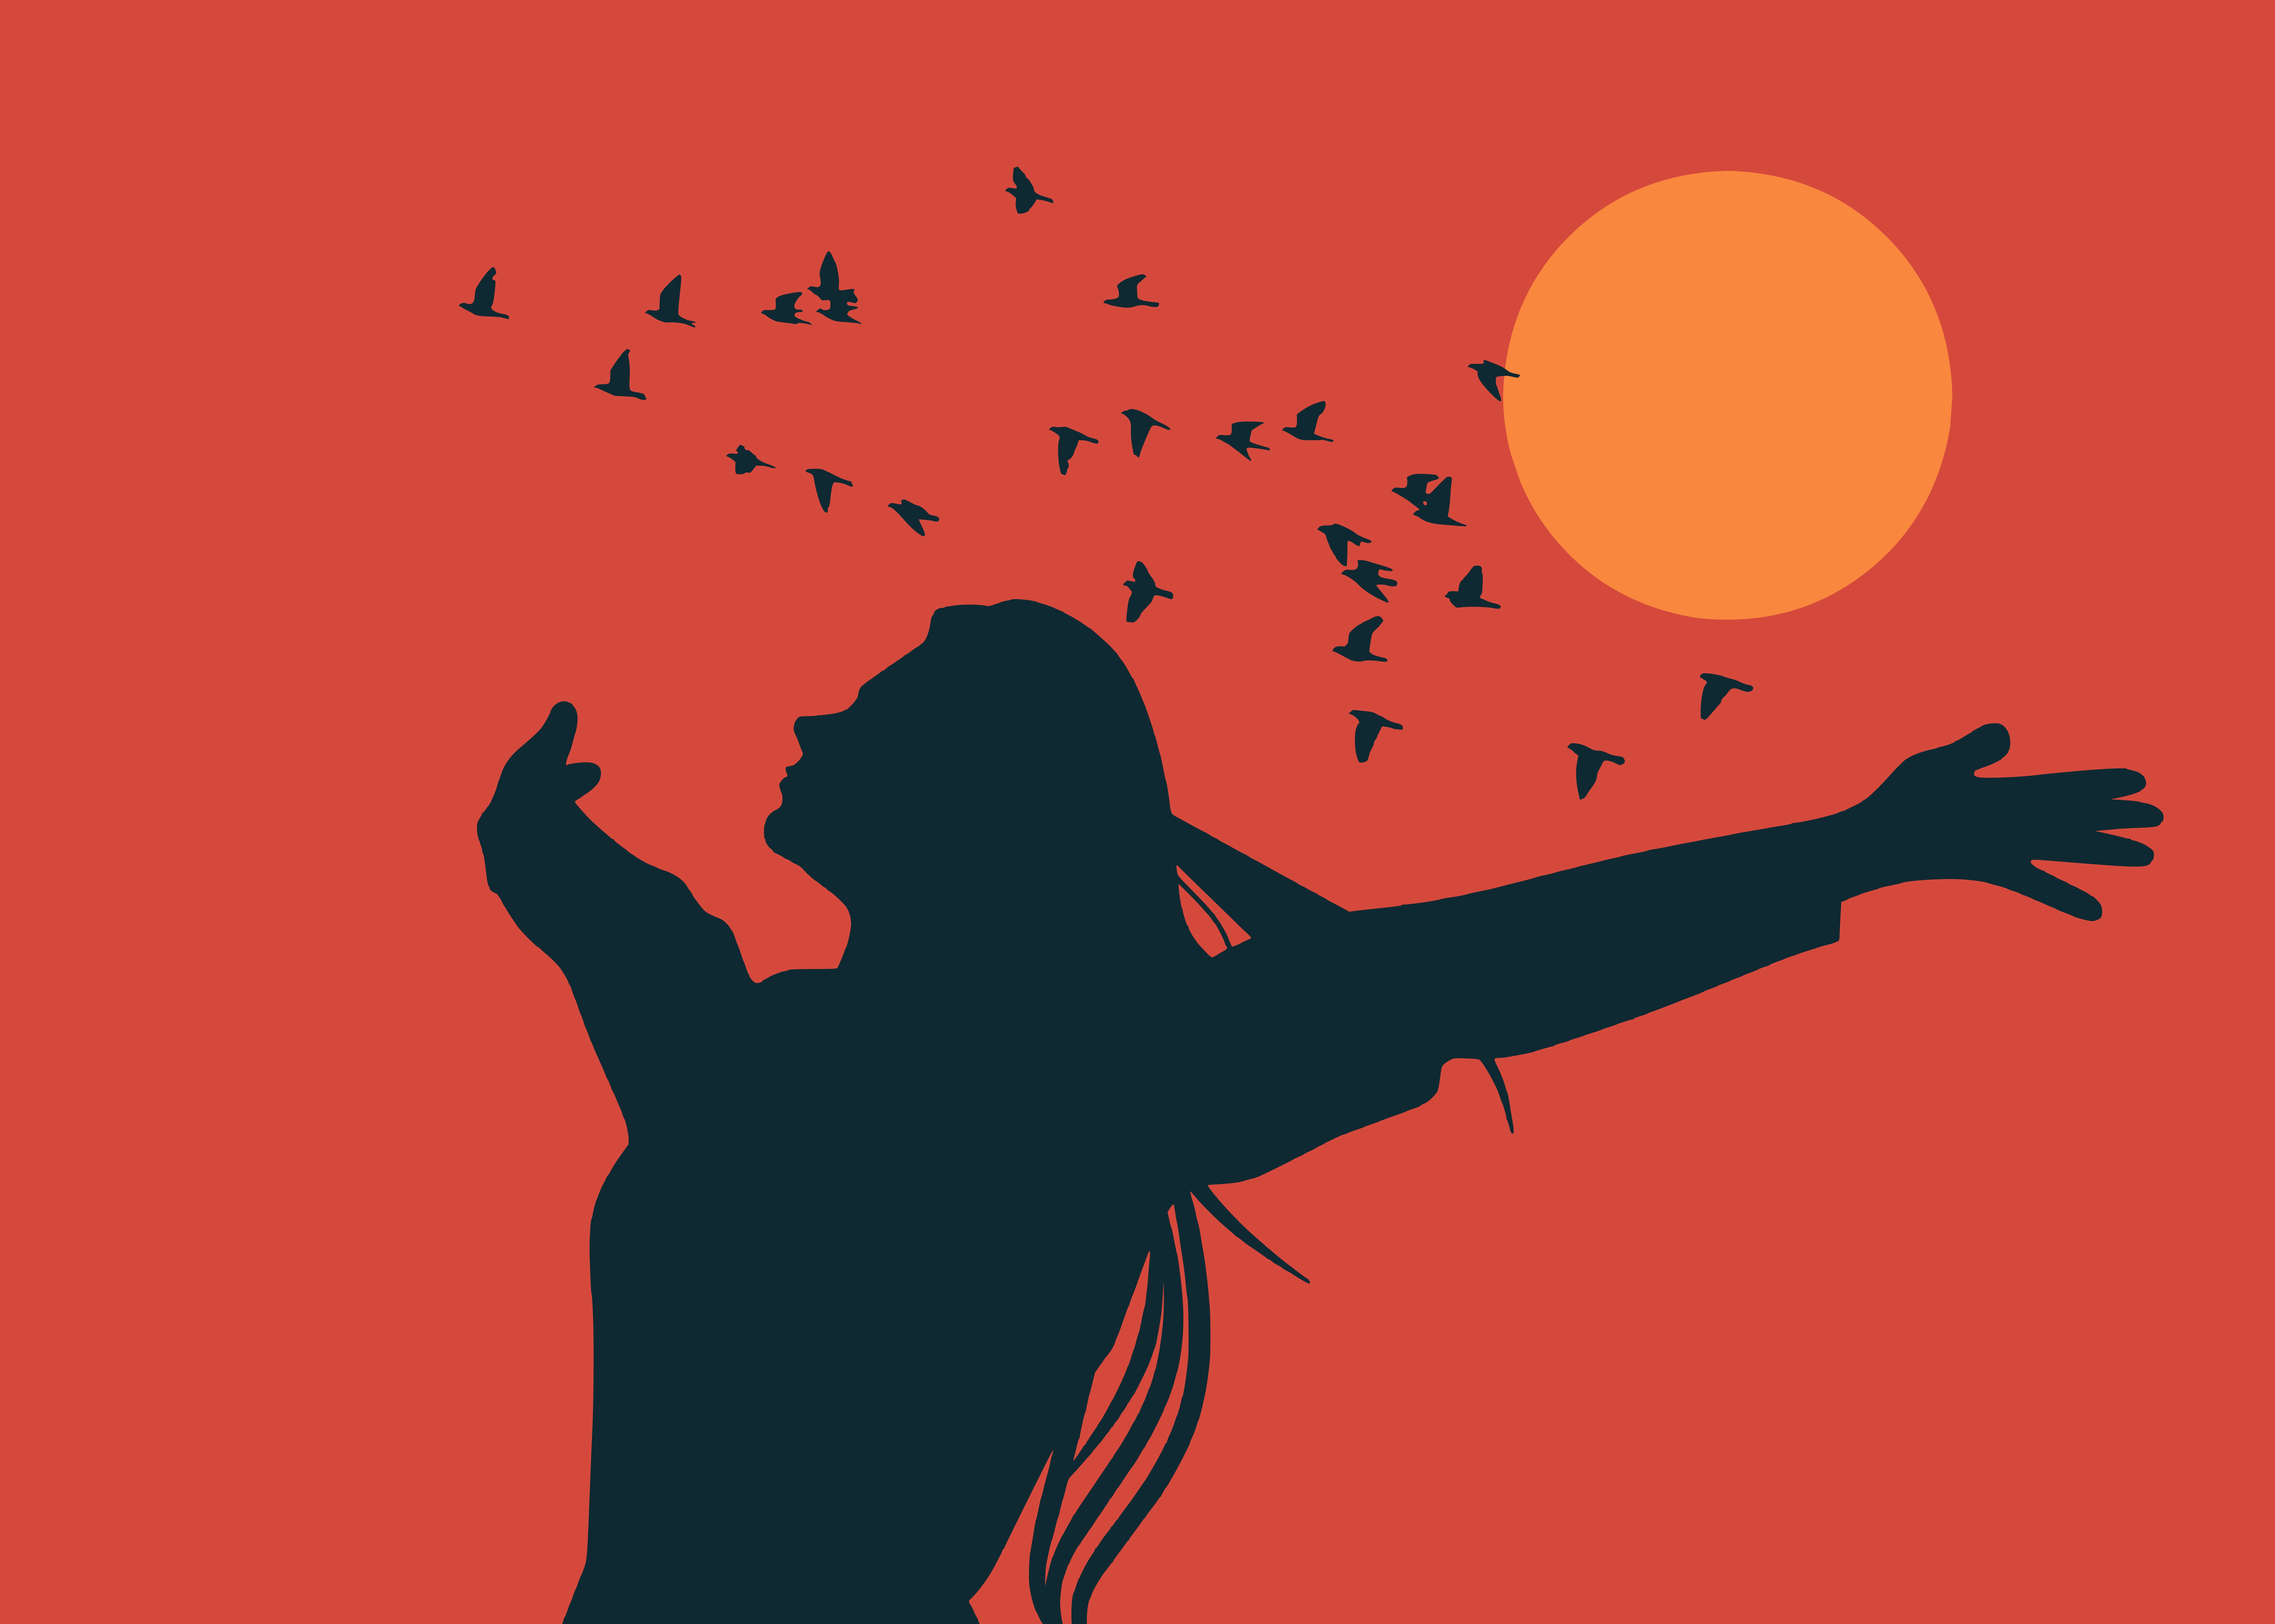
carefree, outstretched, feel free, silhouette, joy, achievement, arm, boss, business, confident, dream, enjoy, freedom, future, hope, raised, success, win, People in nature, happy, gesture, art, font, sky, illustration, backlighting, astronomical object, graphics, sign language, fun, drawing, graphic design, thumb, shadow, sun, heat, sketch